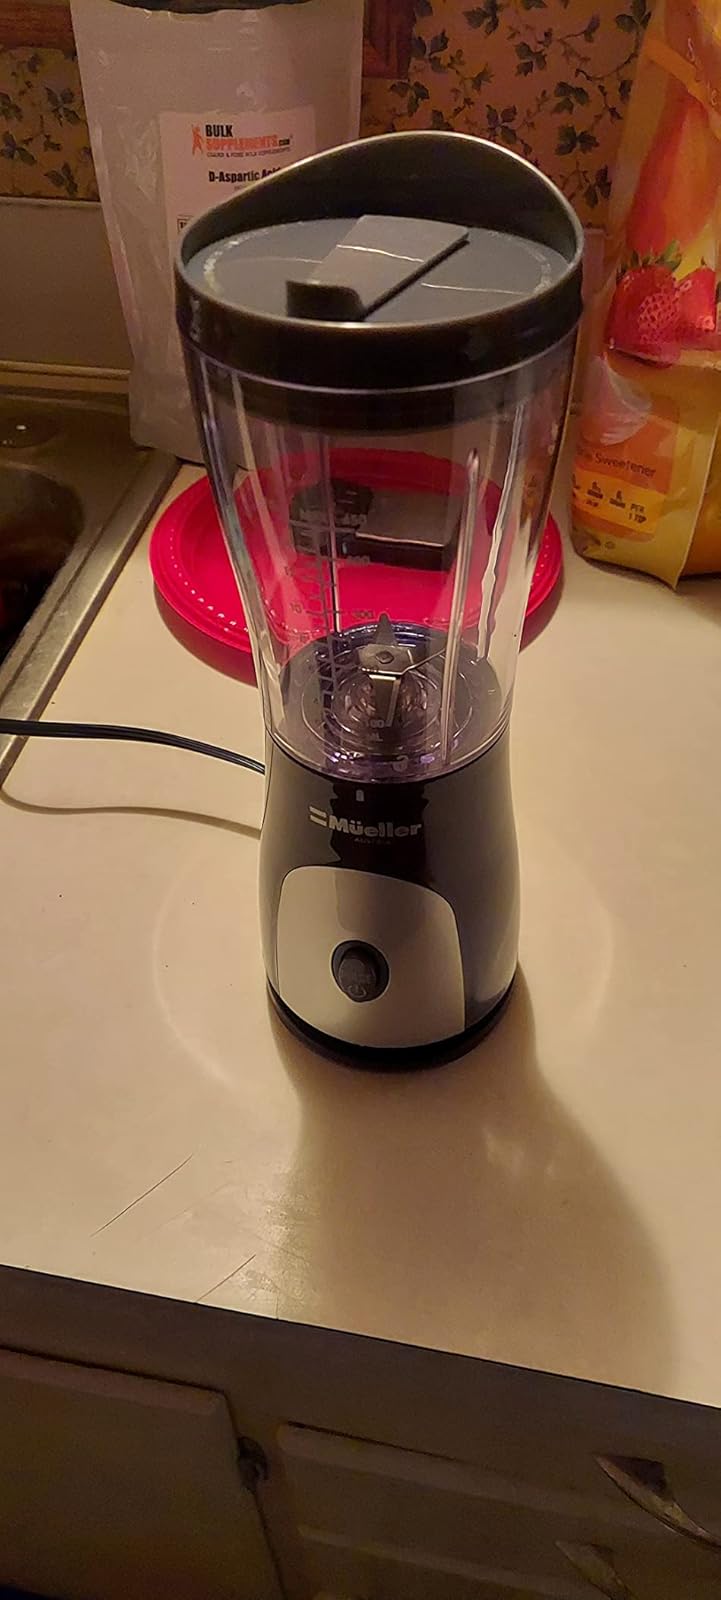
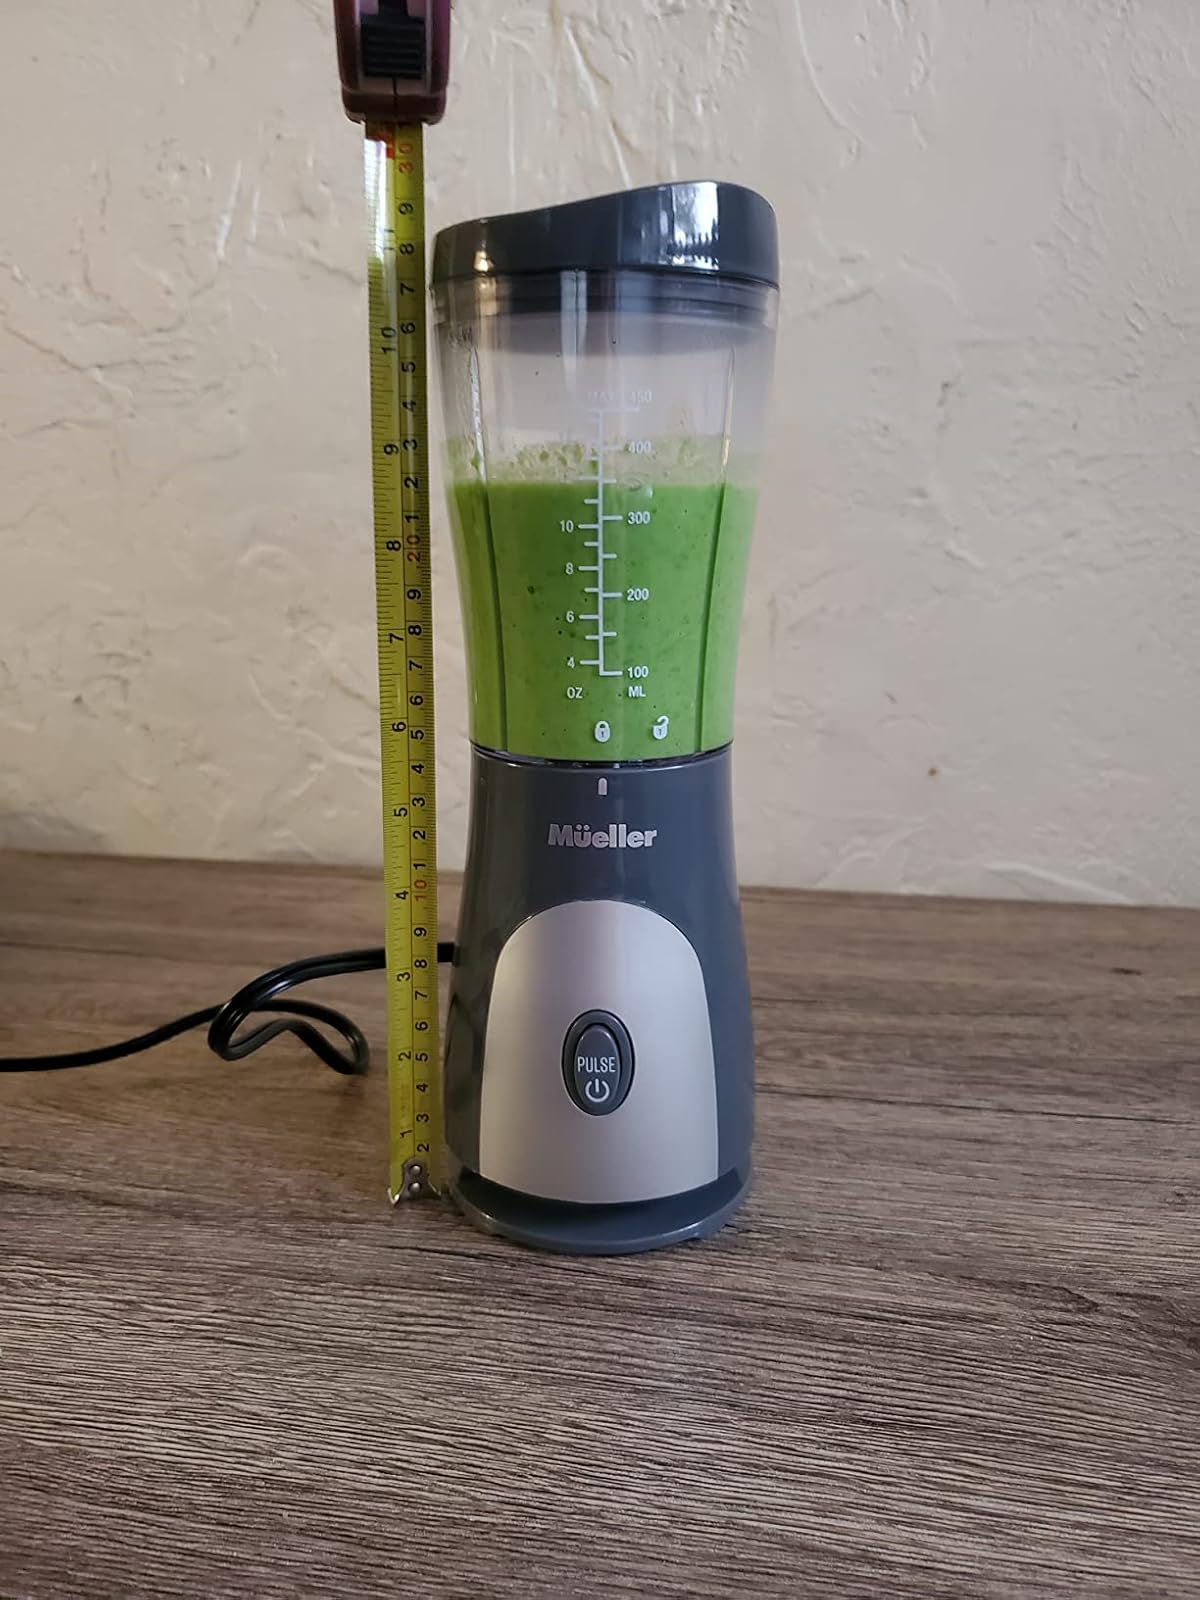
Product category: items_blender
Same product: yes